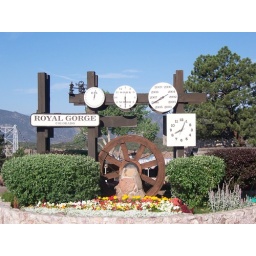
the clock is run by water